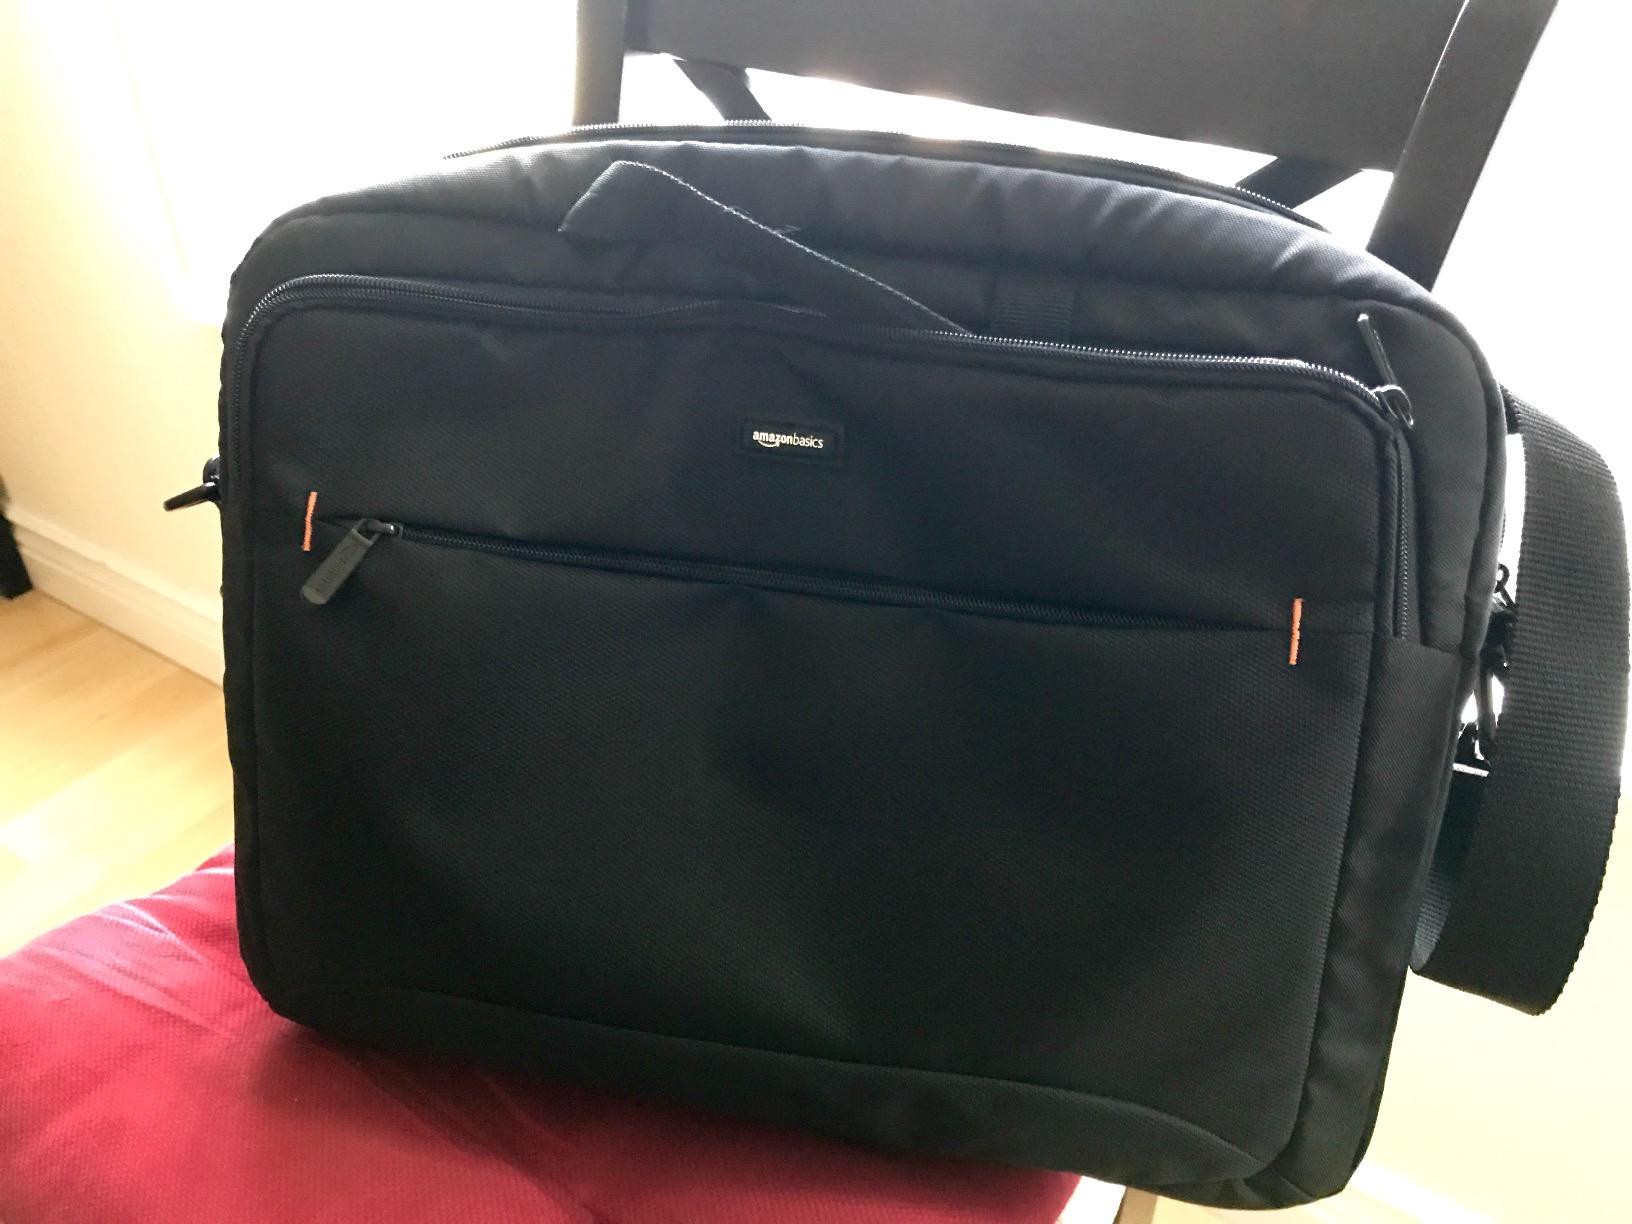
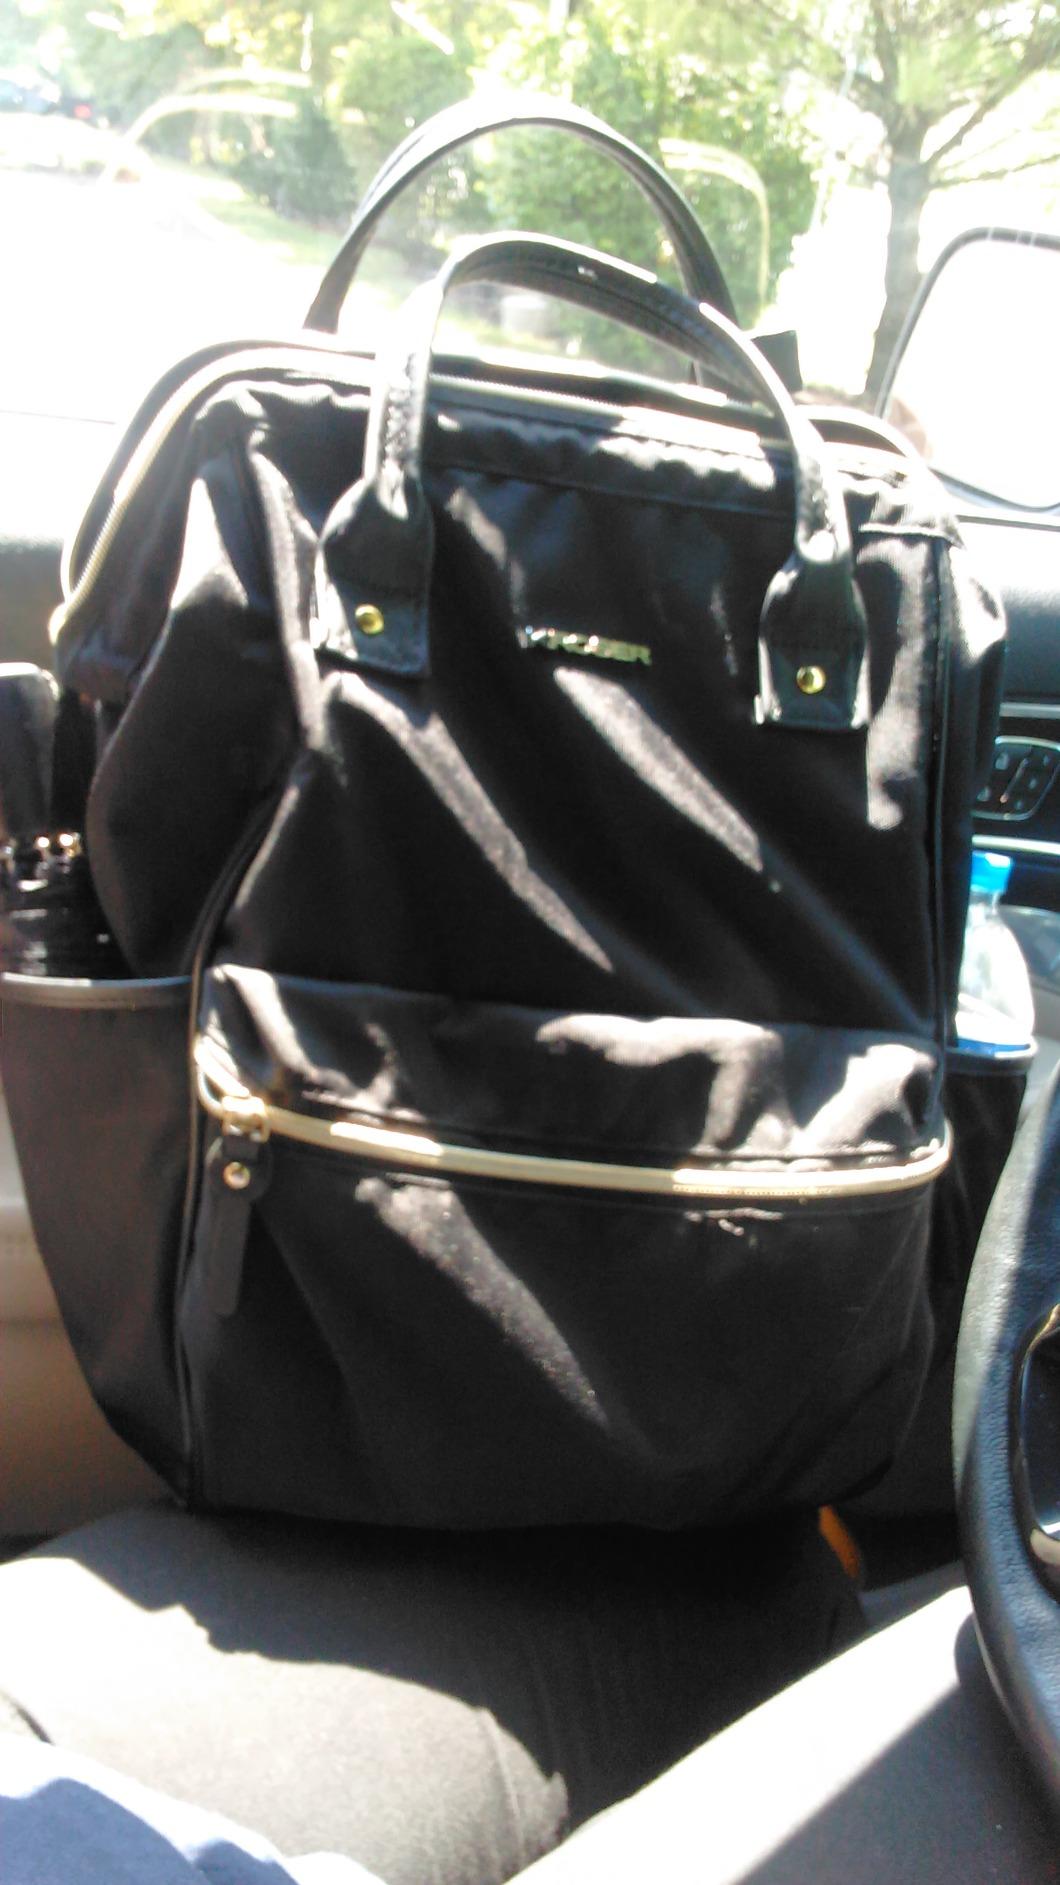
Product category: bag
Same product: no